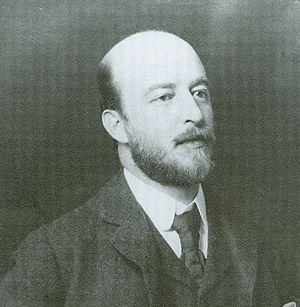
Voici une liste de Montréalais célèbres ou s'étant démarqués dans leur domaine de compétence, par ordre alphabétique :
James Wilson Morrice, né à Montréal le 10 août 1865 et mort à Tunis le 23 janvier 1924, est un peintre canadien.